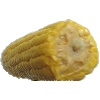
Label: corn